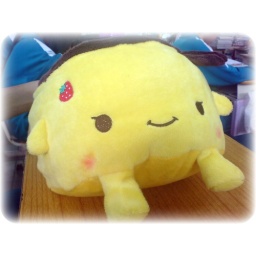
it's my pillow in the classroom